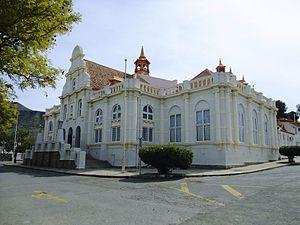
Graaff-Reinet est la quatrième plus ancienne ville d'Afrique du Sud. Elle est située à 759 m d'altitude dans la province du Cap-Oriental, sur un axe entre George et Bloemfontein. Son surnom est le joyau du désert du Karoo.